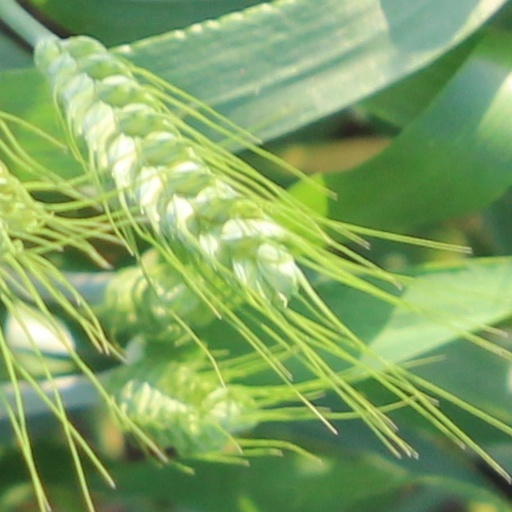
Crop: wheat